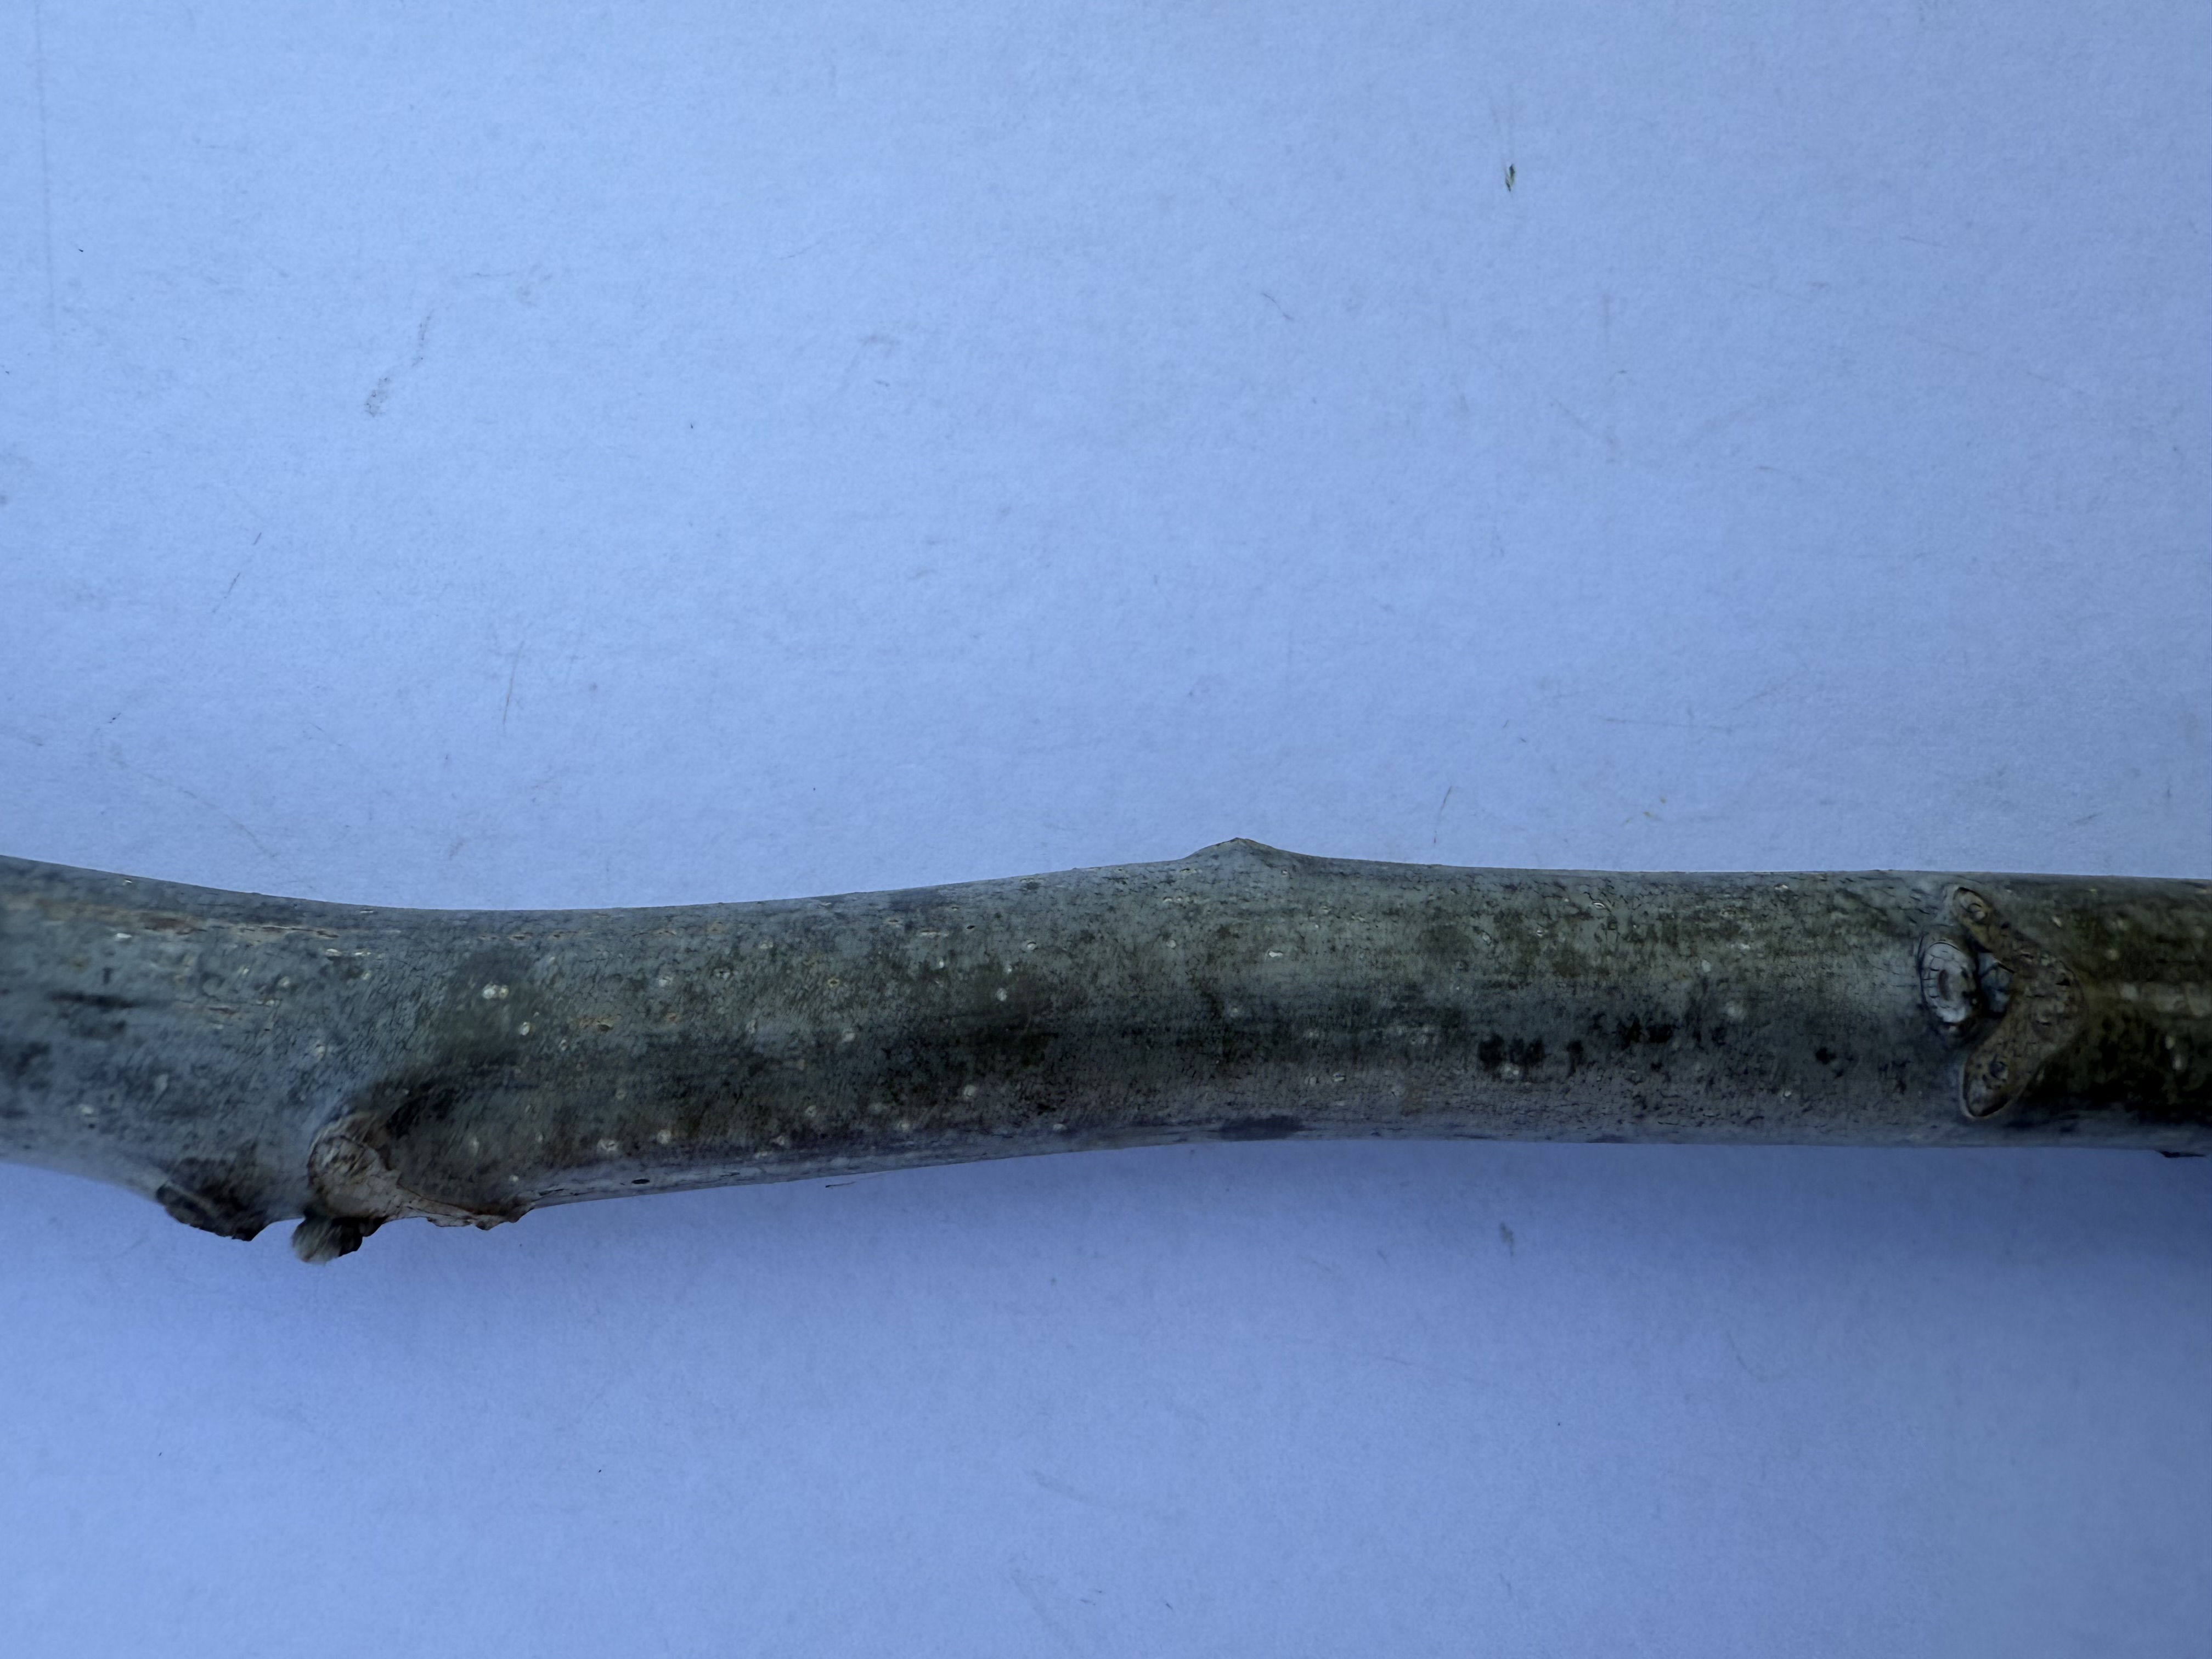
Variety: Wild Walnut